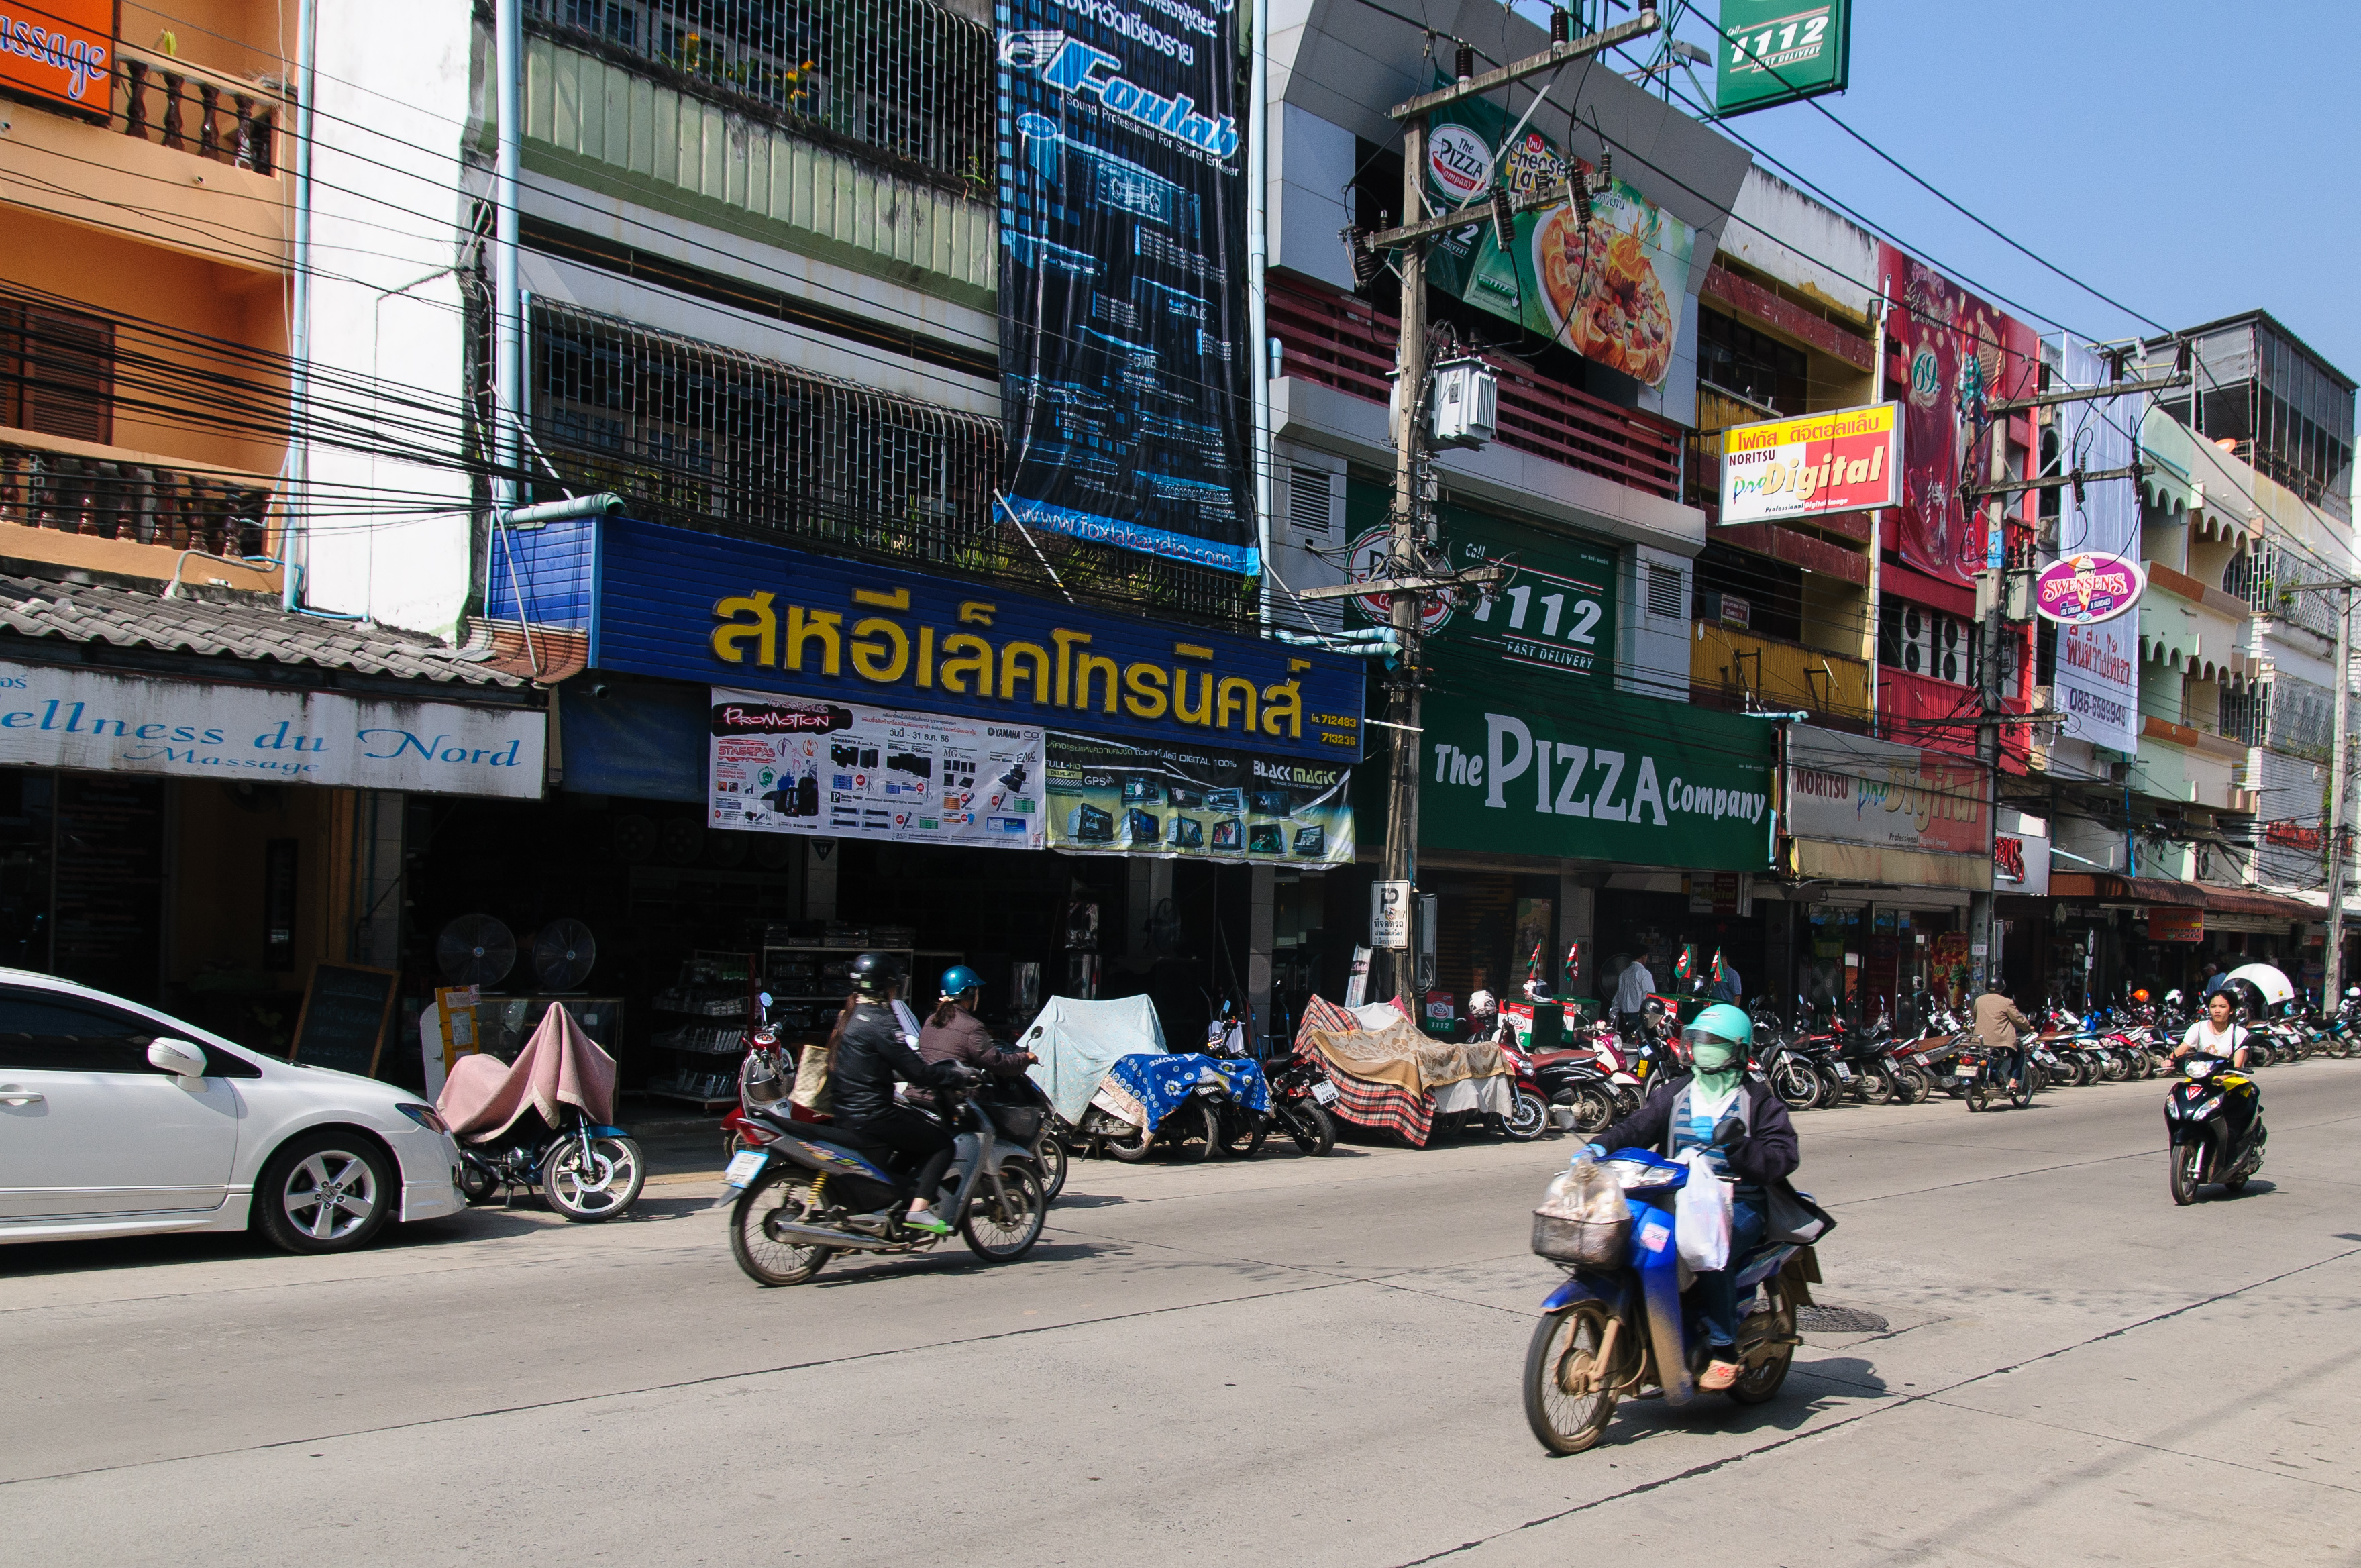
pedestrian, road, traffic, street, town, city, crowd, downtown, vehicle, nikon, tourism, lane, thailand, infrastructure, thailandia, chiangrai, mueangchiangrai, neighbourhood, urban area, human settlement